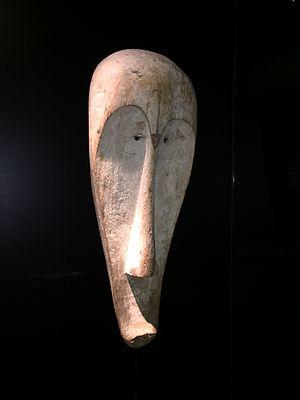
Fang ou Makina (Oseba). Masque attribué à la société du Ngil . Fleuve Mbini (Rio Muni), 19ème siècle. Bois, kaolin, 75 x 29 x 19 cm. Musée ethnologique de Berlin. Ident.Nr. III C 6000
Les Fang, dont certains pensent que le réel ethnonyme est Ekang, forment un groupe ethnique bantou que l’on trouve aujourd’hui en Afrique centrale, essentiellement au sud du Cameroun, en Guinée équatoriale et au Gabon, mais aussi dans la République du Congo, en République Centrafricaine et à Sao Tomé-et-Principe. Les langues fang se déclinent en plusieurs dialectes et créoles. Les Fang parlent tous des langues bantoues apparentées, et, malgré quelques spécificités régionales, ils n'ont aucun mal à se comprendre entre eux.